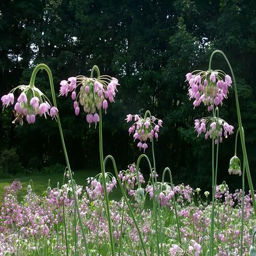
biological genus is edible and its bulbs were widely eaten by native people and settlers .